List of Castle characters

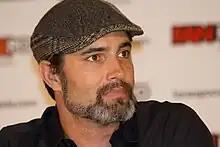
Victor Webster

Josh Davidson (portrayed by Victor Webster) is Beckett's boyfriend in season three. He is a cardiac surgeon who often spends time in under-privileged countries. Castle refers to him as Doctor Motorcycle Boy. In the two-parter of season three, Beckett tells Castle that she does not like the huge distance between Josh and her. They rarely see each other due to their jobs. In the fourth-season premiere, a critically injured Beckett is brought to Josh's operating room after being shot in the heart. He begins emergency surgery and operates on her until another doctor can take over for him and violently confronts Castle in the hospital waiting room, blaming him for Beckett's injuries. Later on in the episode, after a three-month time jump, Beckett tells Castle that she has broken up with Josh, admitting that while she "really liked him", she could not give herself to another while focusing on her mother's case.